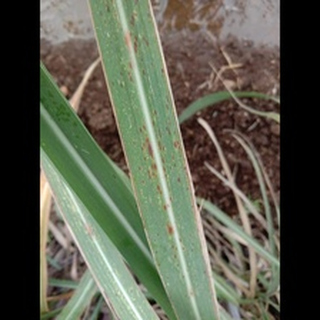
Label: sugarcane_rust